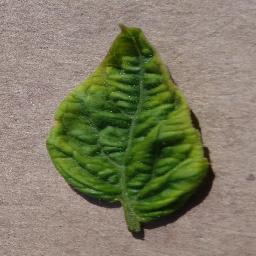
Label: Tomato___Tomato_Yellow_Leaf_Curl_Virus